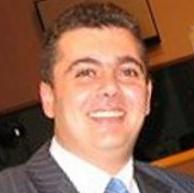
Age: 32